Intermodal railfreight in Great Britain

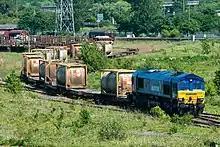
66090 winding through Tees Yard with a containerised chemicals train bound for Grangemouth

In 1988, Freightliner, Speedlink and Railfreight International, were amalgamated into one entity by British Rail, called Railfreight Distribution. A large section of the business that these three separate arms dealt with, were loss-making and the combined efforts were a way in which it was hoped to turn the businesses around. In 1992, it was assessed that Freightliner was making a 50% loss on its £70 million turnover, and the business was only serving nine locations. One of the problems causing this was that the deep-sea nature of the traffic carried was increasingly geared up to using the containers, which required gauge enhancement or specially adapted wagons to be carried on the British railway system.